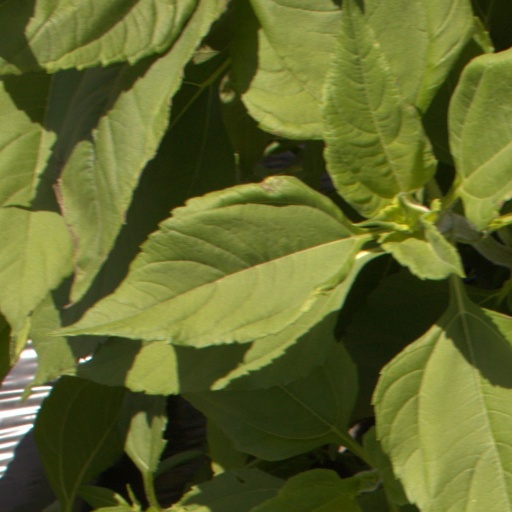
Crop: Jerusalem artichoke